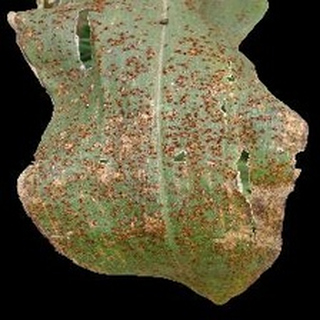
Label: corn_common_rust